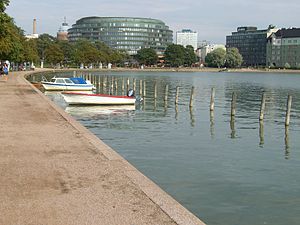
Oskari Tokoi / Eftertiden
Parkområde på strandbredden i det centrale Helsinki opkaldt efter Tokoi: Tokoiranta
Antti Oskari Tokoi var en finsk politiker, fagforeningsmand og journalist. Med udgangspunkt i arbejderbevægelsen startede han en parlamentarisk politisk karriere inden 1. verdenskrig som repræsentant for Finlands Socialdemokratiske Parti og blev formand og senere næstformand for det finske senat. Efter den russiske februarrevolution i 1917 blev han regeringschef i den urolige tid, hvor den russiske provisoriske regering havde bekræftet Finlands autonomi, men ikke tilbudt fuldstændig suverænitet. Hans regering var ikke i stand til at sikre den interne fred og i august 1917 trak han sig sammen med de øvrige socialister sig ud af regeringen. I den efterfølgende finske borgerkrig i 1918 deltog han på den røde side som folkekommissær med ansvar for fødevarer. Efter borgerkrigen flygtede han til Rusland og tilsluttede sig senere til Murmansk-legionen, inden han via England og Canada kom til USA, hvor han tilbragte resten af ​​sit liv.